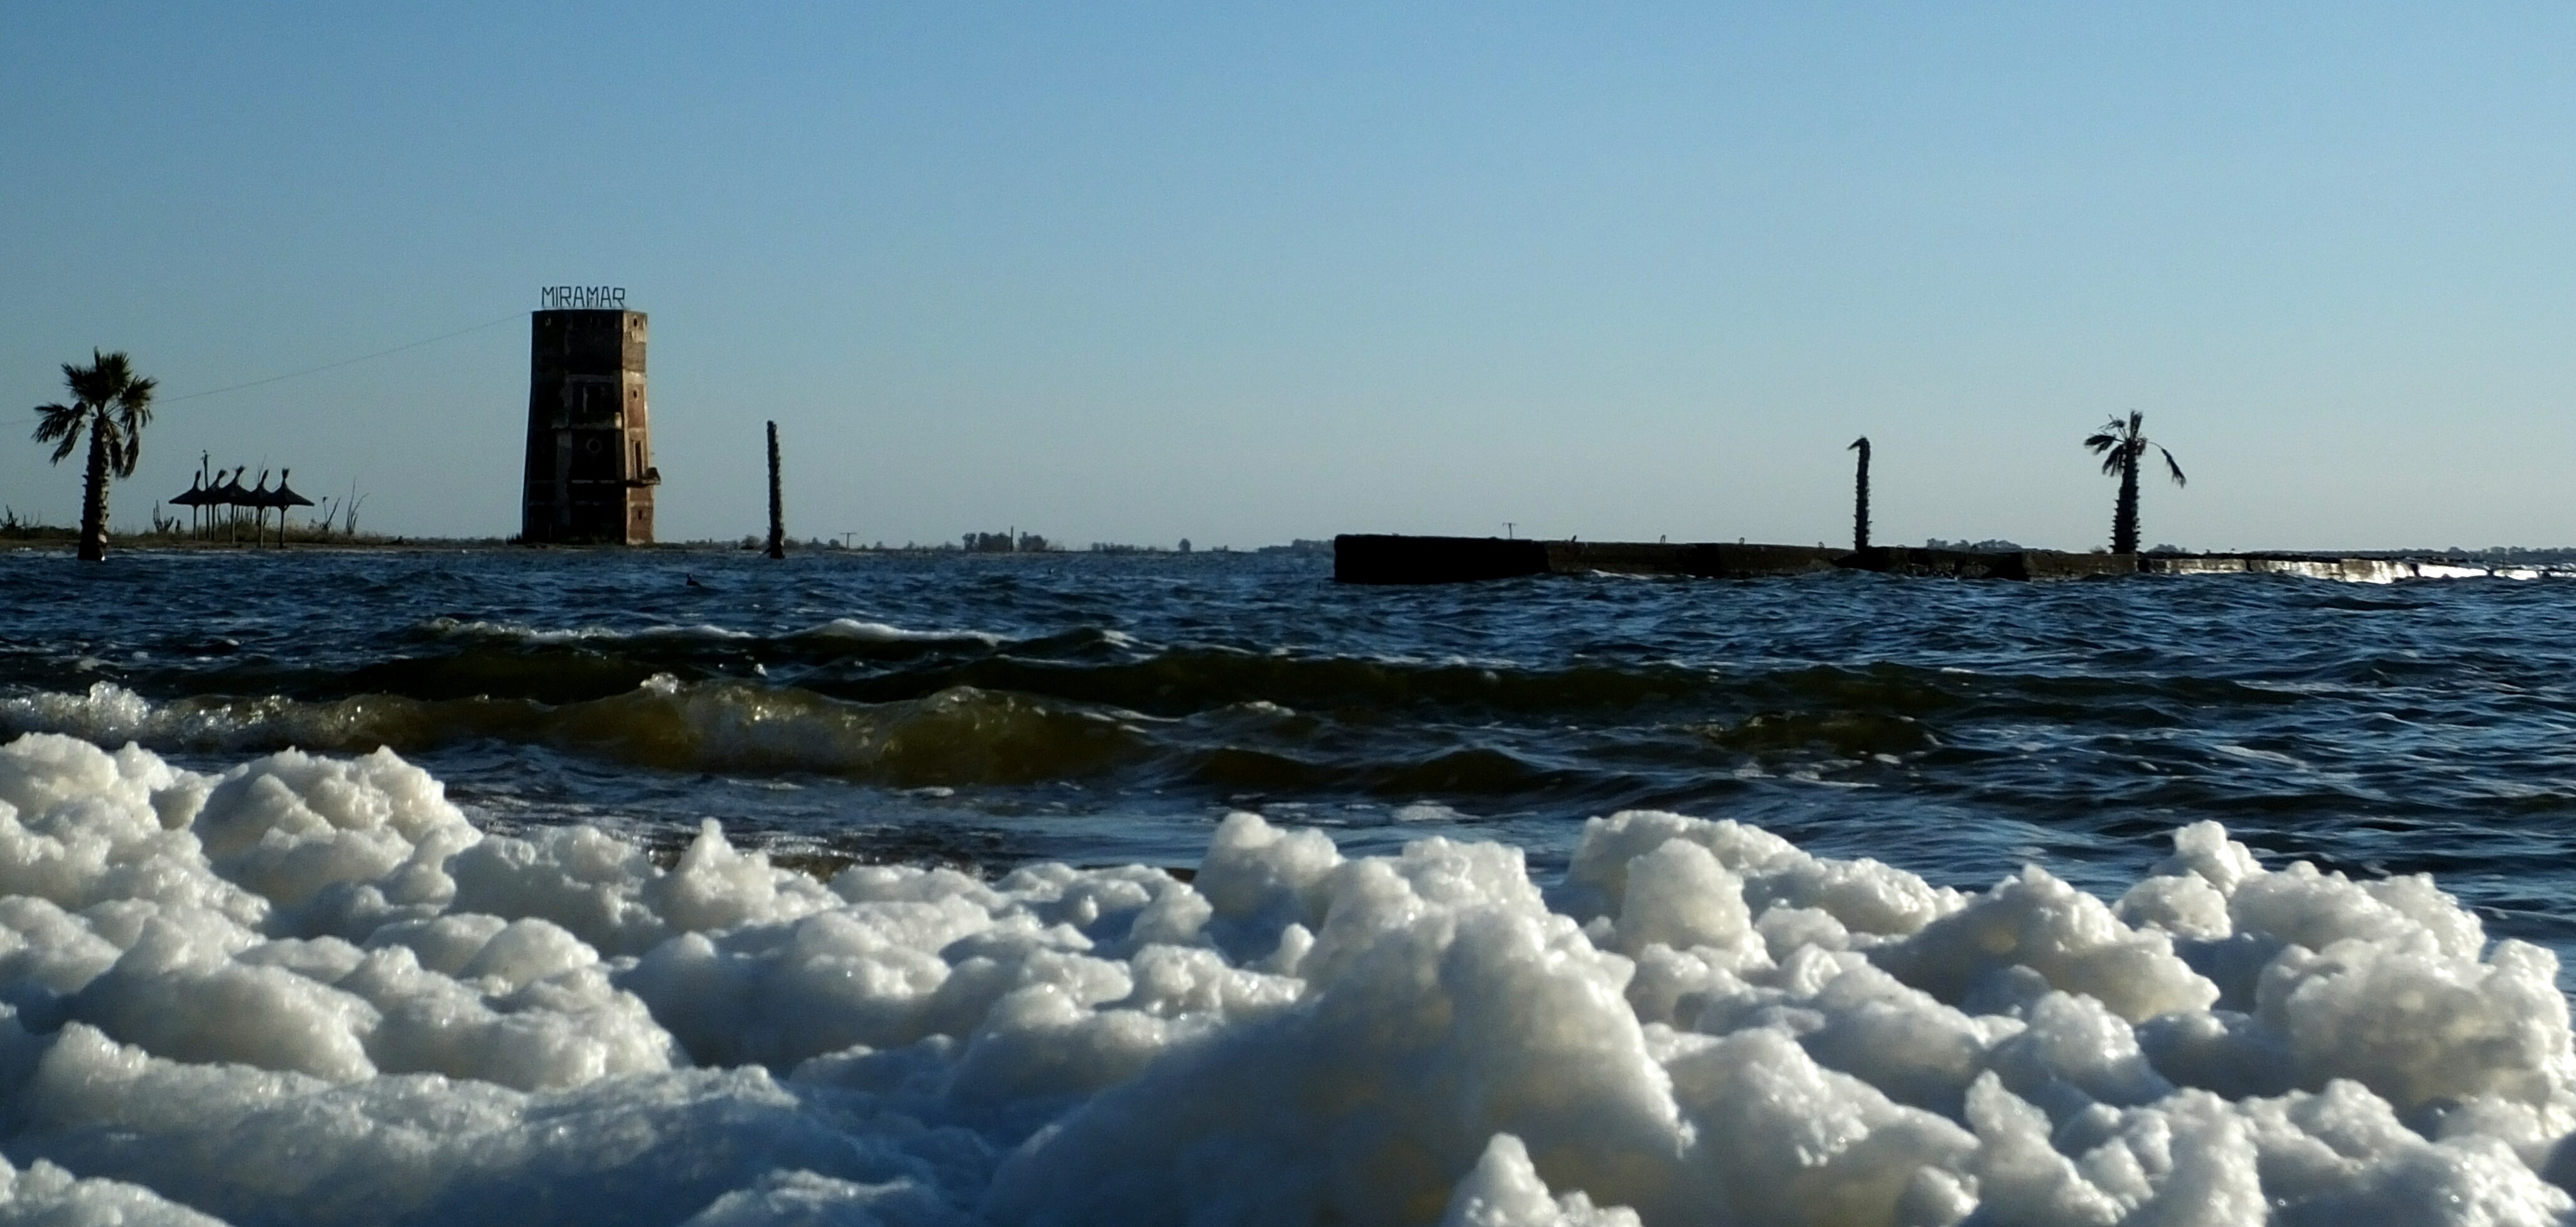
sea, coast, ocean, horizon, snow, winter, cloud, shore, wave, wind, ice, tower, weather, arctic, breakwater, arctic ocean, wind wave